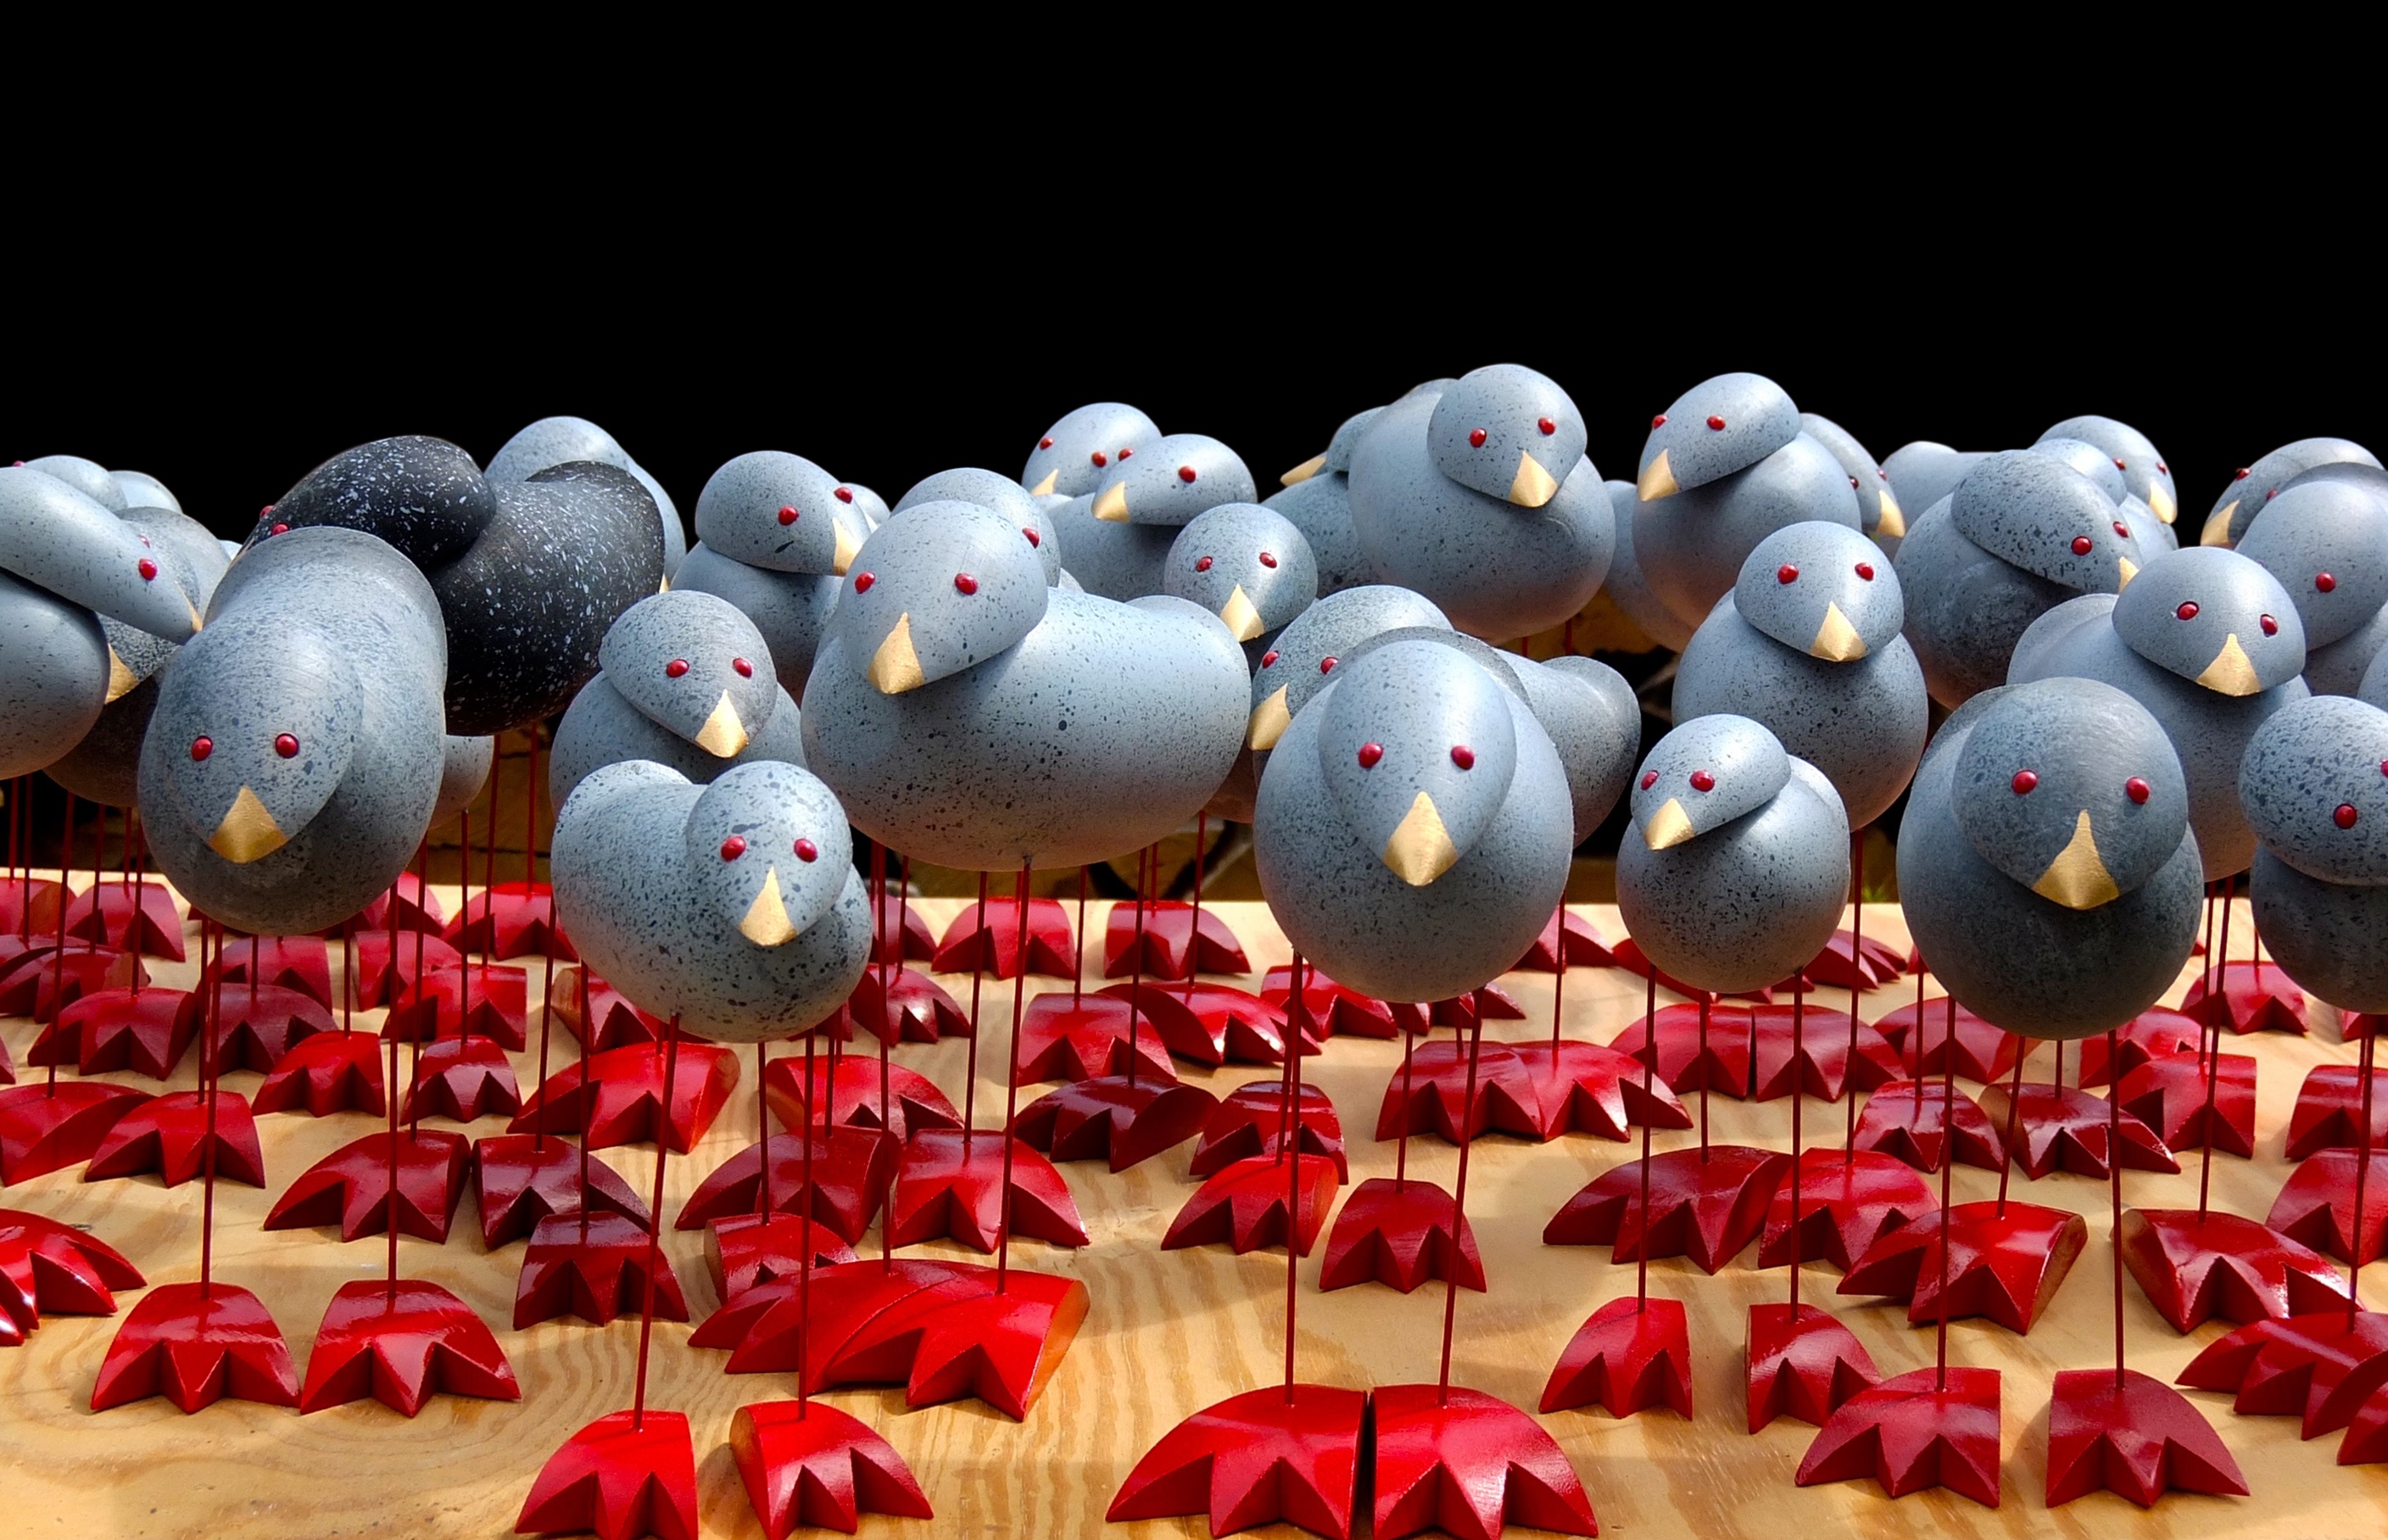
bird, produce, birds, mass flight, flock of birds